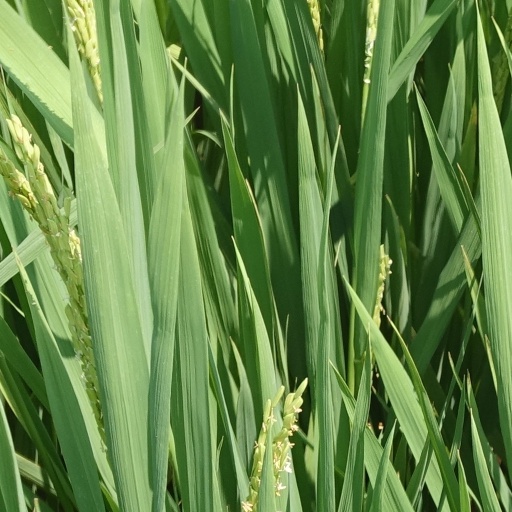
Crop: rice